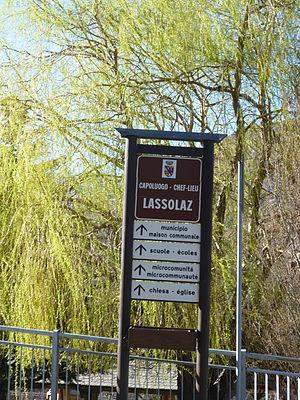
Panneau routier bilingue (français-italien) à Aoste
Pontey est une commune italienne de la région Vallée d'Aoste, appartenant à l'unité des communes valdôtaines du Mont-Cervin.